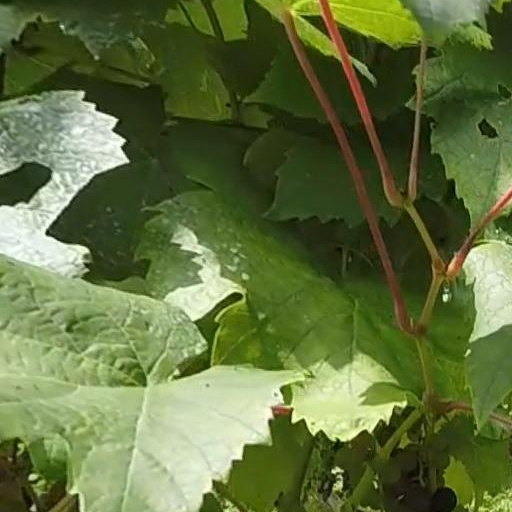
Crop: grape